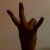
The image shows a hand gesture representing the number 7 in Indian Sign Language.